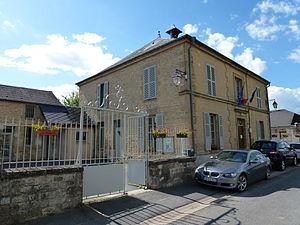
Jandun est une commune française, située dans le département des Ardennes en région Grand Est.